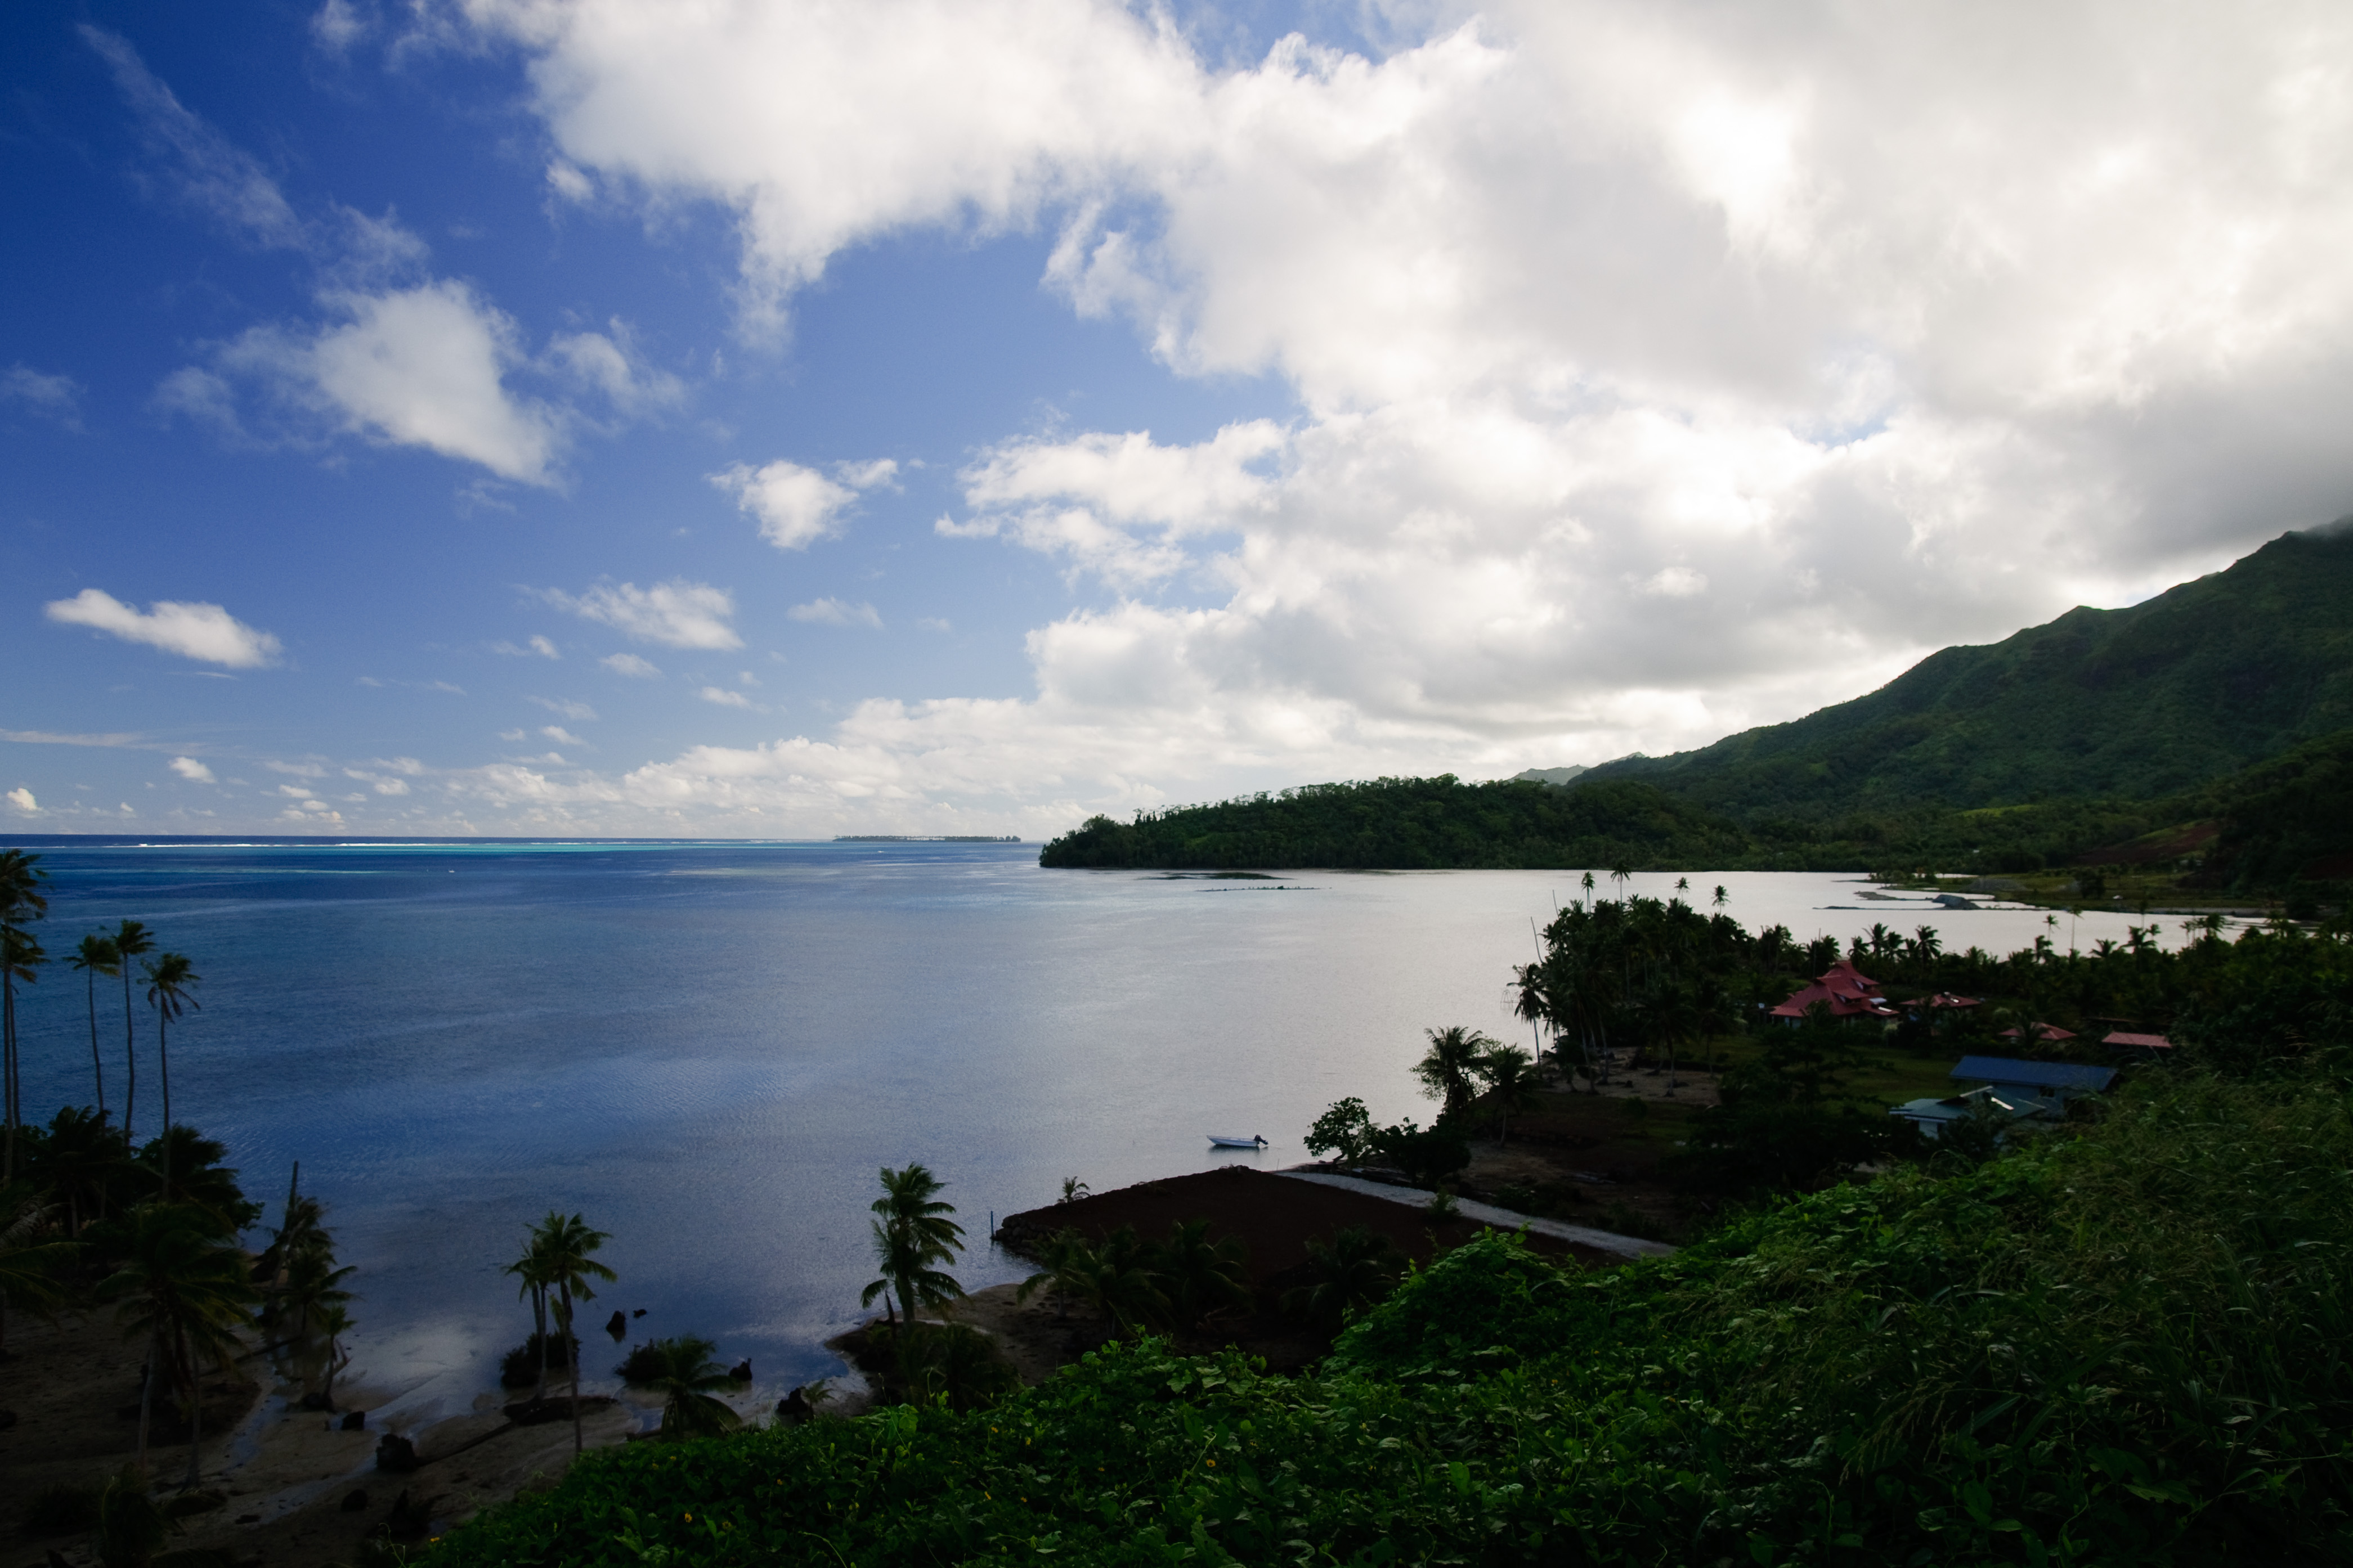
landscape, sea, coast, nature, ocean, horizon, mountain, cloud, sky, shore, lake, cove, reflection, bay, fjord, reservoir, nikon, highland, body of water, loch, d300, polinesia, landform, geographical feature